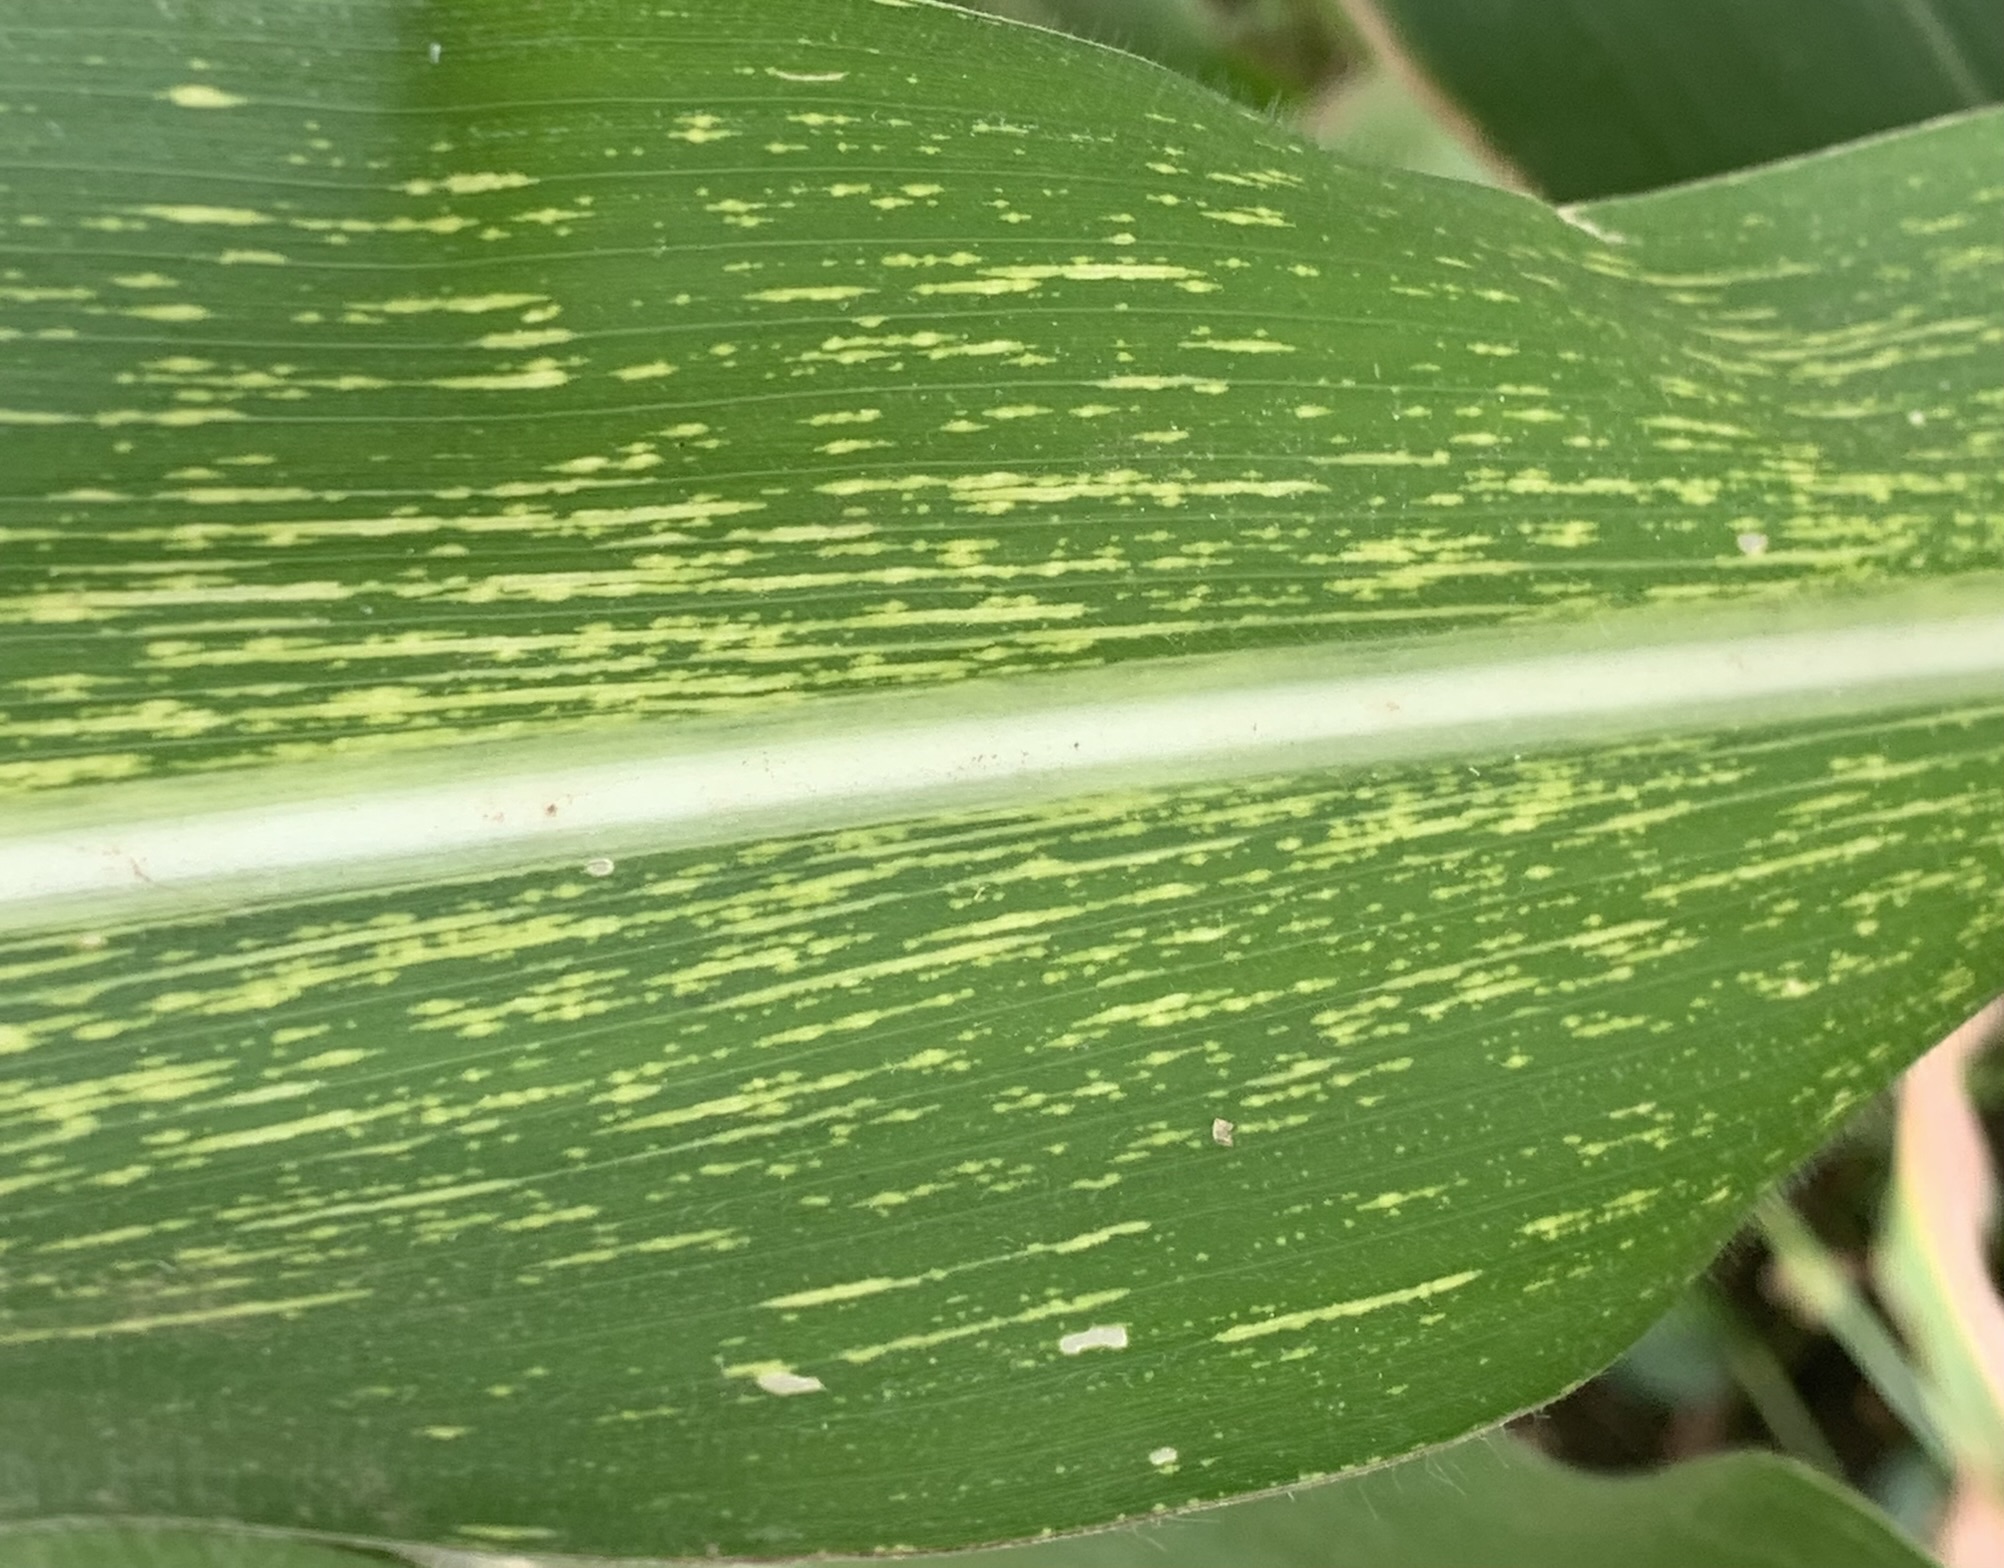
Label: MSV